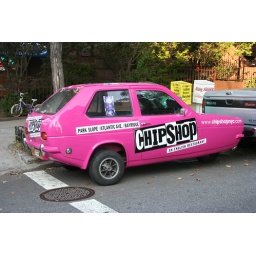
Incredibly, a girl dressed in the identical color scheme as this car walked by a moment after I took the shot.